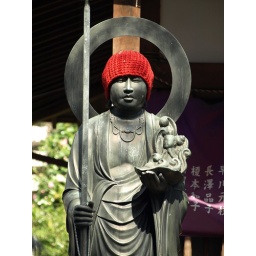
Adorned with a red hat in reverance.